Leschi (fireboat)

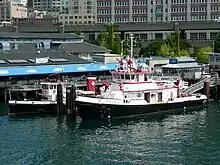
"Leschi" moored next to "Alki" in 2009

Described as the "dreadnought of Seattle's fireboat fleet," "Leschi" is one of three fireboats currently operated by the Seattle Fire Department (SFD), the others being "Chief Seattle" and "Marine One". The "Leschi" is powered by twin diesel engines rated at , turning four-blade propellers, which give the ship a flank speed of . Two additional engines, rated at , power the ship's four water pumps. Unlike its predecessor, "Alki", "Leschi" has touchscreen consoles for bridge command controls instead of manual "knobs and levers". By displacement and pump capacity, it is the largest of ten municipal-owned fireboats that support the U.S. Coast Guard's regional marine firefighting plan for Puget Sound.